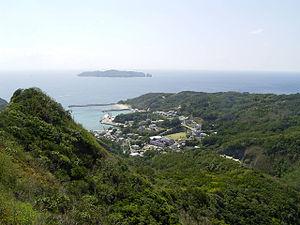
L'île Haha est une île du Japon faisant partie de l'archipel d'Ogasawara. L'île a une superficie de 20,21 km². En 2009 elle abritait 450 habitants.